Owlerton

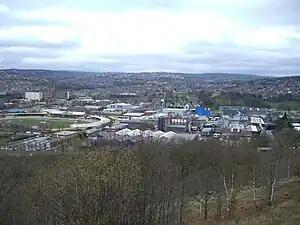
A general view of Owlerton from Shirecliffe. Owlerton Stadium is on the left and the suburbs of Hillsborough and Stannington are in the background.

The face of present-day Owlerton was changed radically in the mid-1980s when the main A61 road (Penistone Road) was converted into a dual carriageway; this resulted in many of the old terraced houses and several public houses being demolished. An area of housing on the eastern side of the road was cleared to make way for the new Hillsborough Leisure Centre. The Victoria, Royal Hotel, Sportsmans Group, Cambridge Inn and Rose Inn pubs were all knocked down in the new developments along the new road in the ensuing few years.